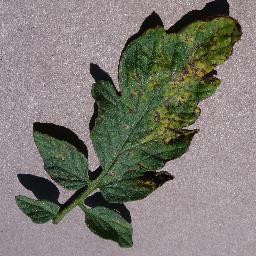
Label: Tomato___Septoria_leaf_spot